Marie Galway

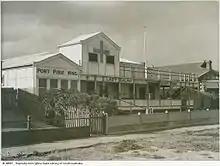
Lady Galway Home for Convalescent Soldiers, Henley Beach

In August 1914, at the request of Lady Helen Munro Ferguson (the wife of Governor General of Australia Ronald Munro Ferguson), Lady Galway founded the South Australian division of the British Red Cross Society. The South Australian division was originally housed in the Government House Ballroom on North Terrace, where volunteers sorted and packed items for members of the Australian Defence personnel serving overseas.